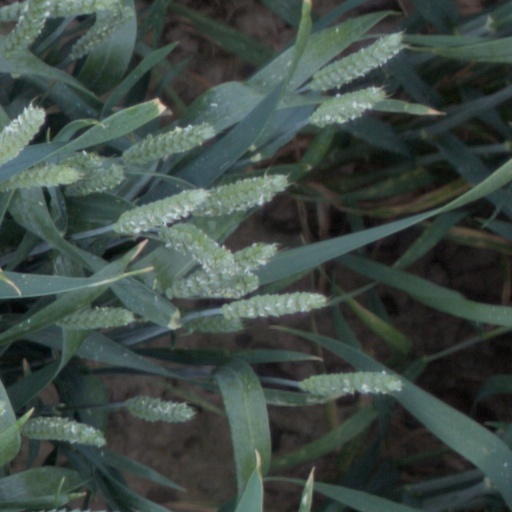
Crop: wheat